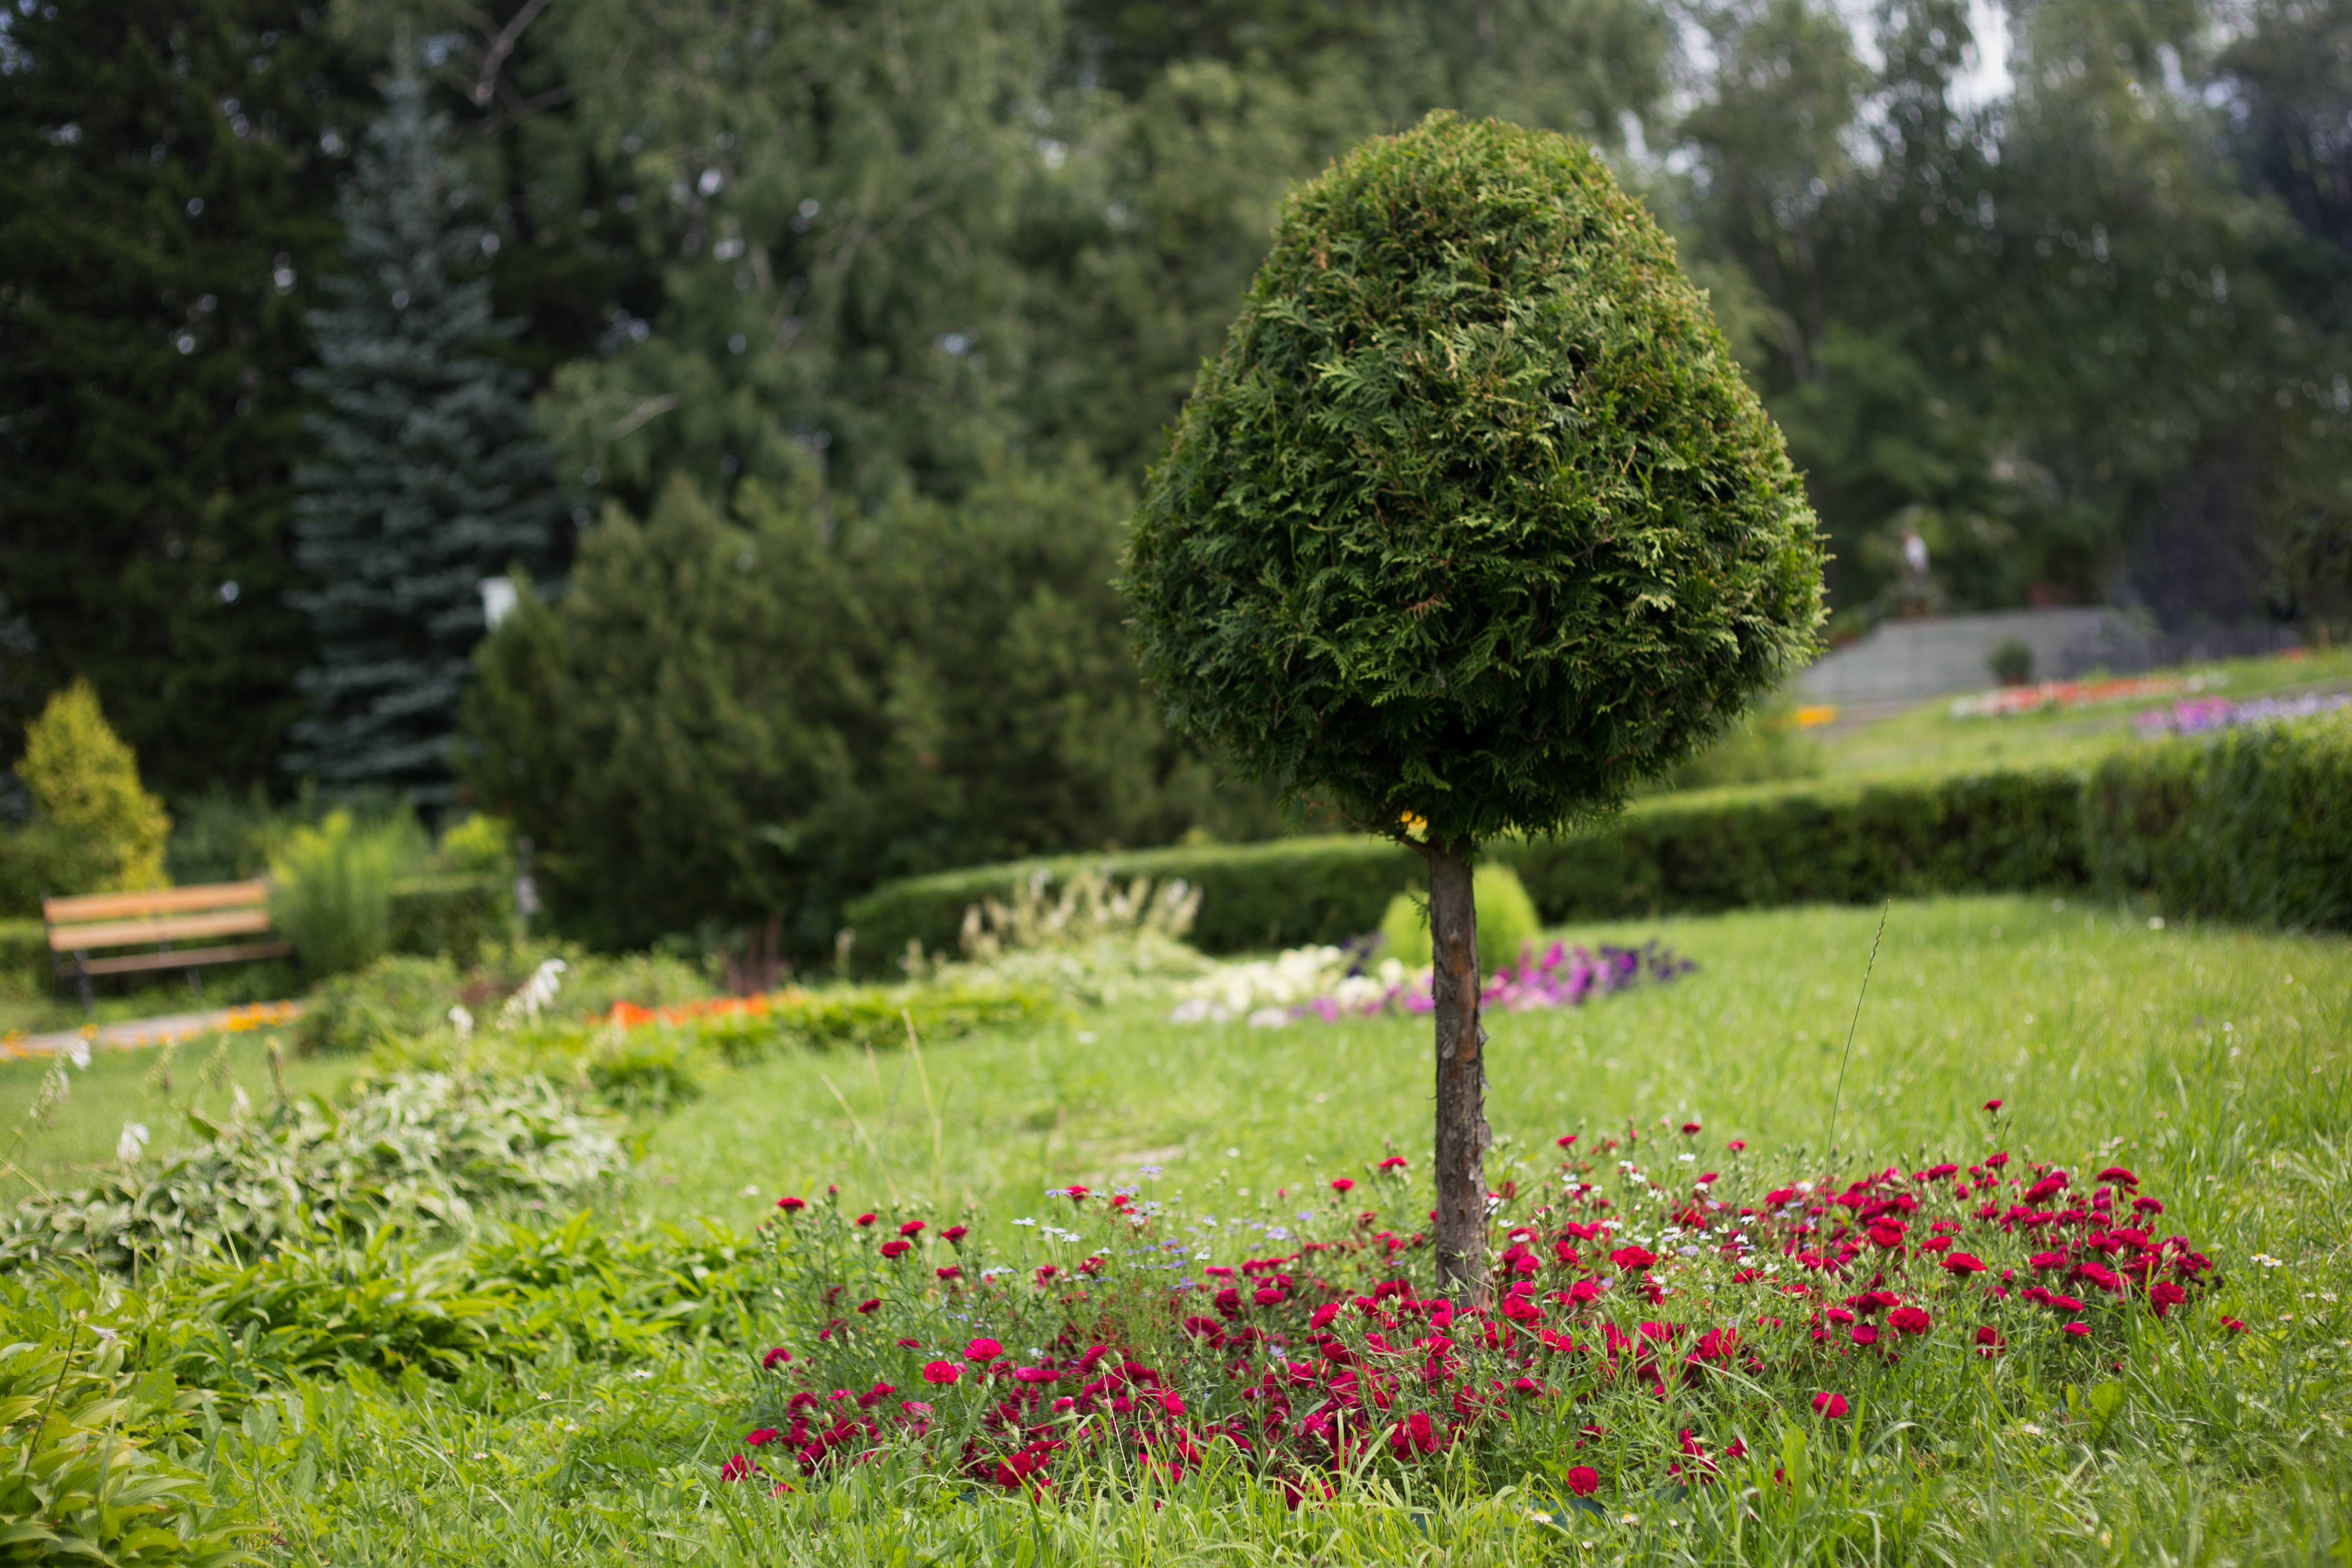
tree, nature, grass, plant, lawn, meadow, leaf, flower, summer, green, autumn, backyard, botany, garden, flora, flowers, flower bed, shrub, vertical, botanical garden, woodland, yard, krone, greens, flowering plant, woody plant, land plant